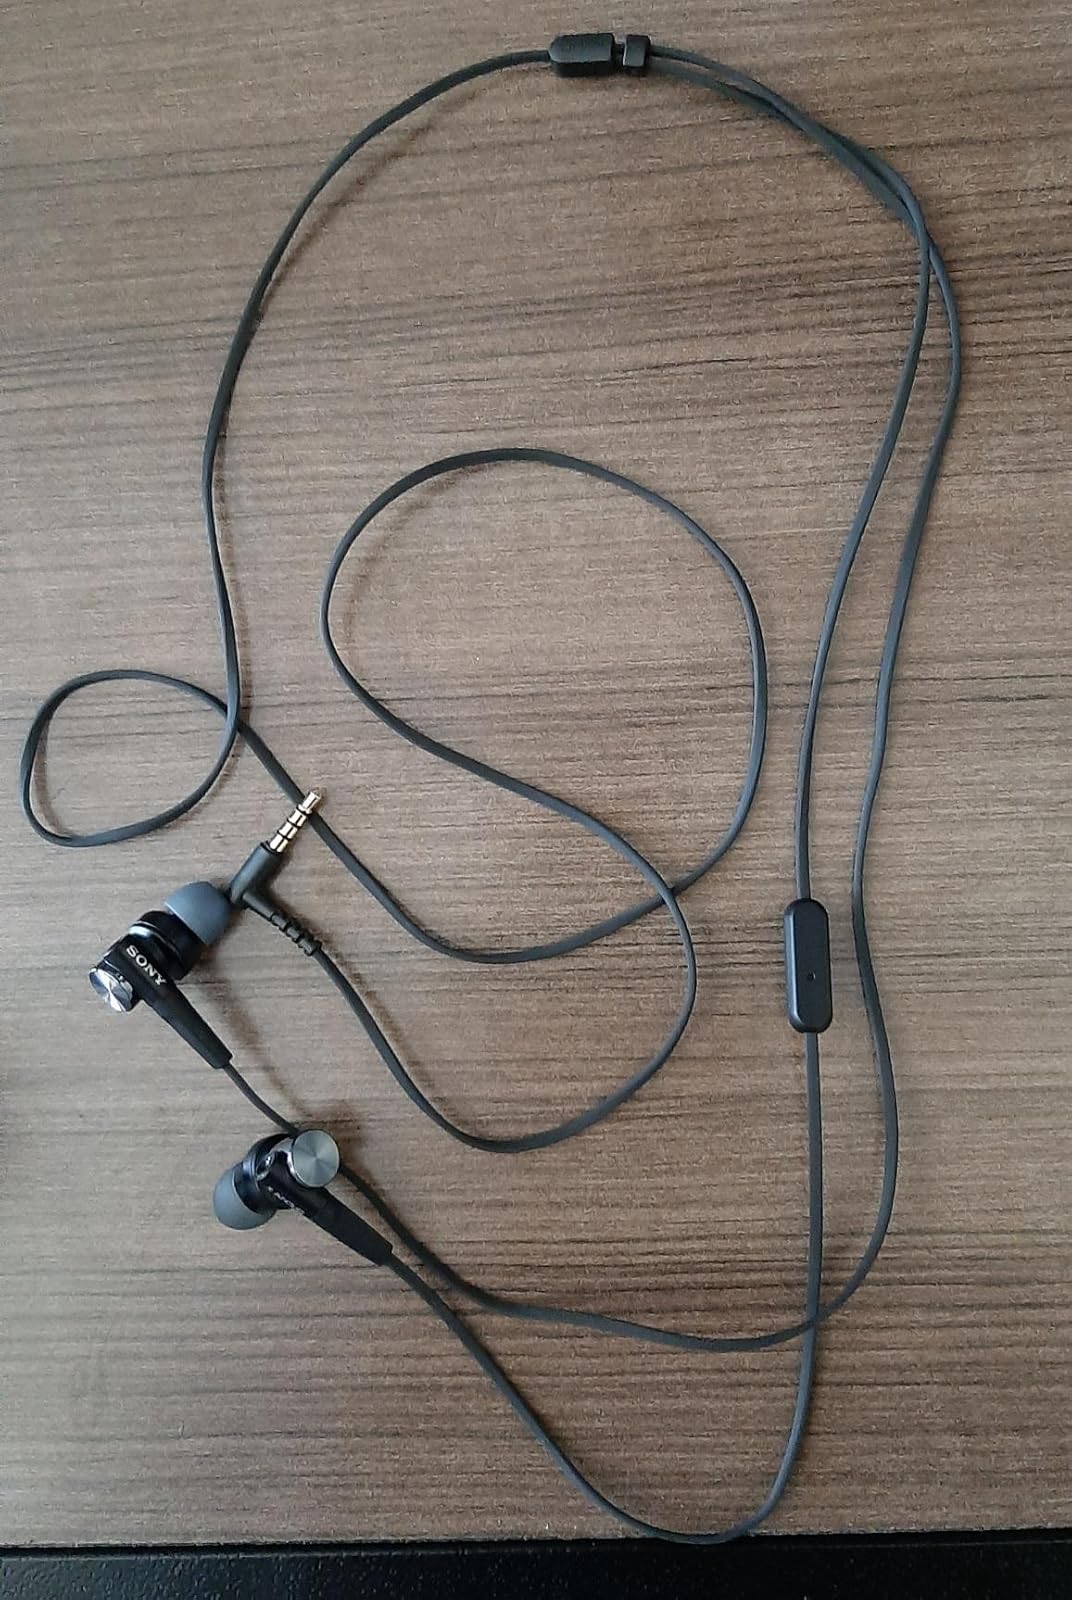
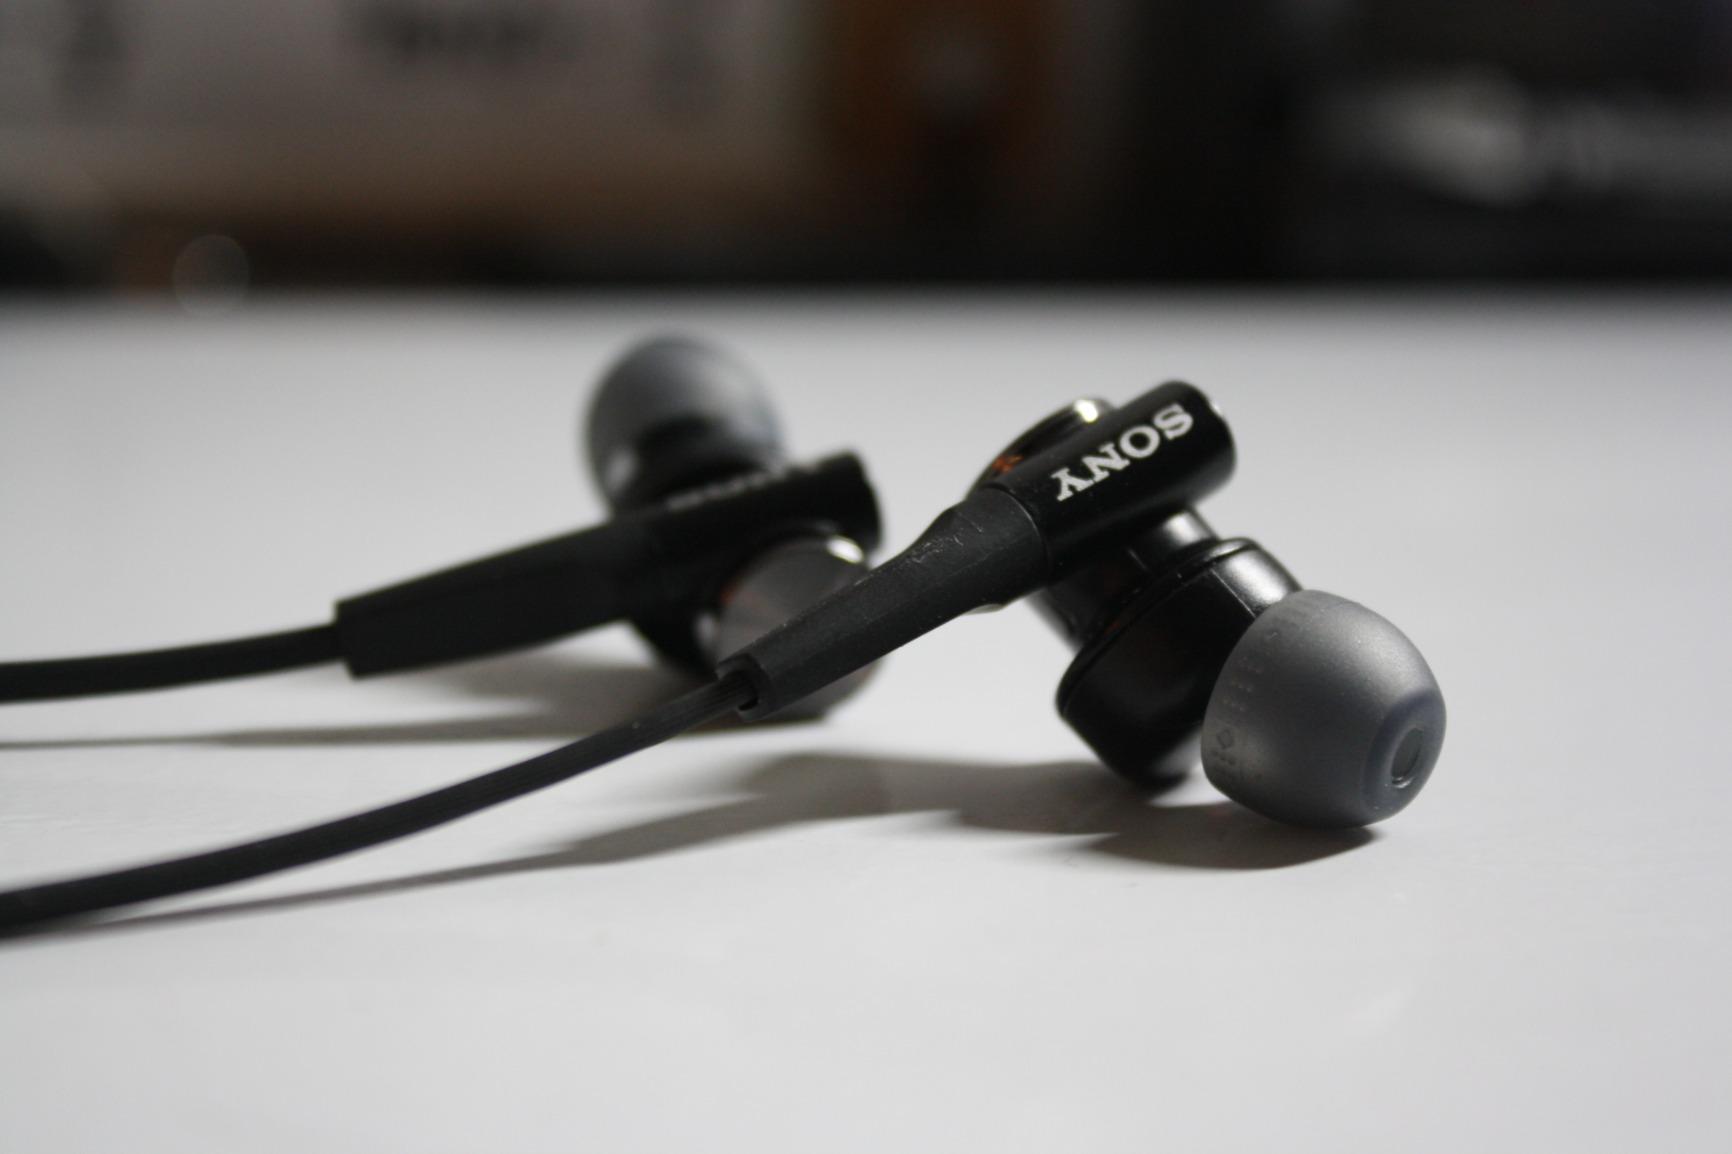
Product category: headphones
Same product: yes